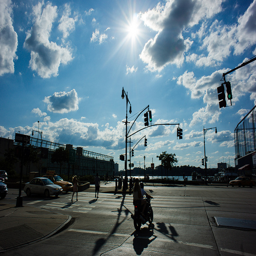
People on a bike moving acrossed the street .
A man riding a motorcycle with another person during a sunny day.
A couple of people crossing a busy city intersection.
an intersection filled with street lights, cars, people and a motorcycle
A couple on a motorcycle sitting at a stop light.